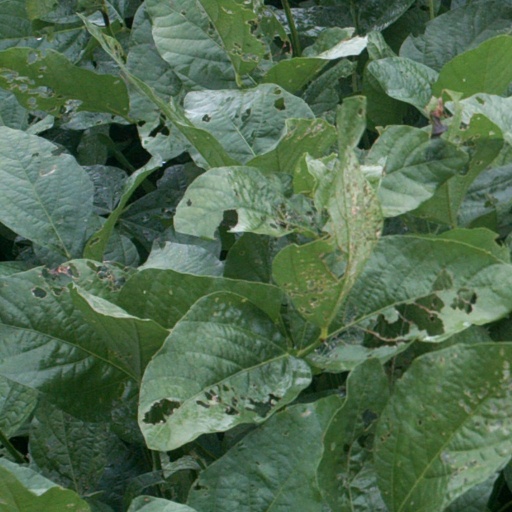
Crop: soybean